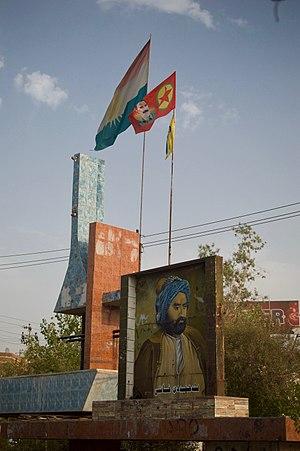
Kirkouk est une ville du nord de l'Irak, capitale de la province homonyme.